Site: brandenburg
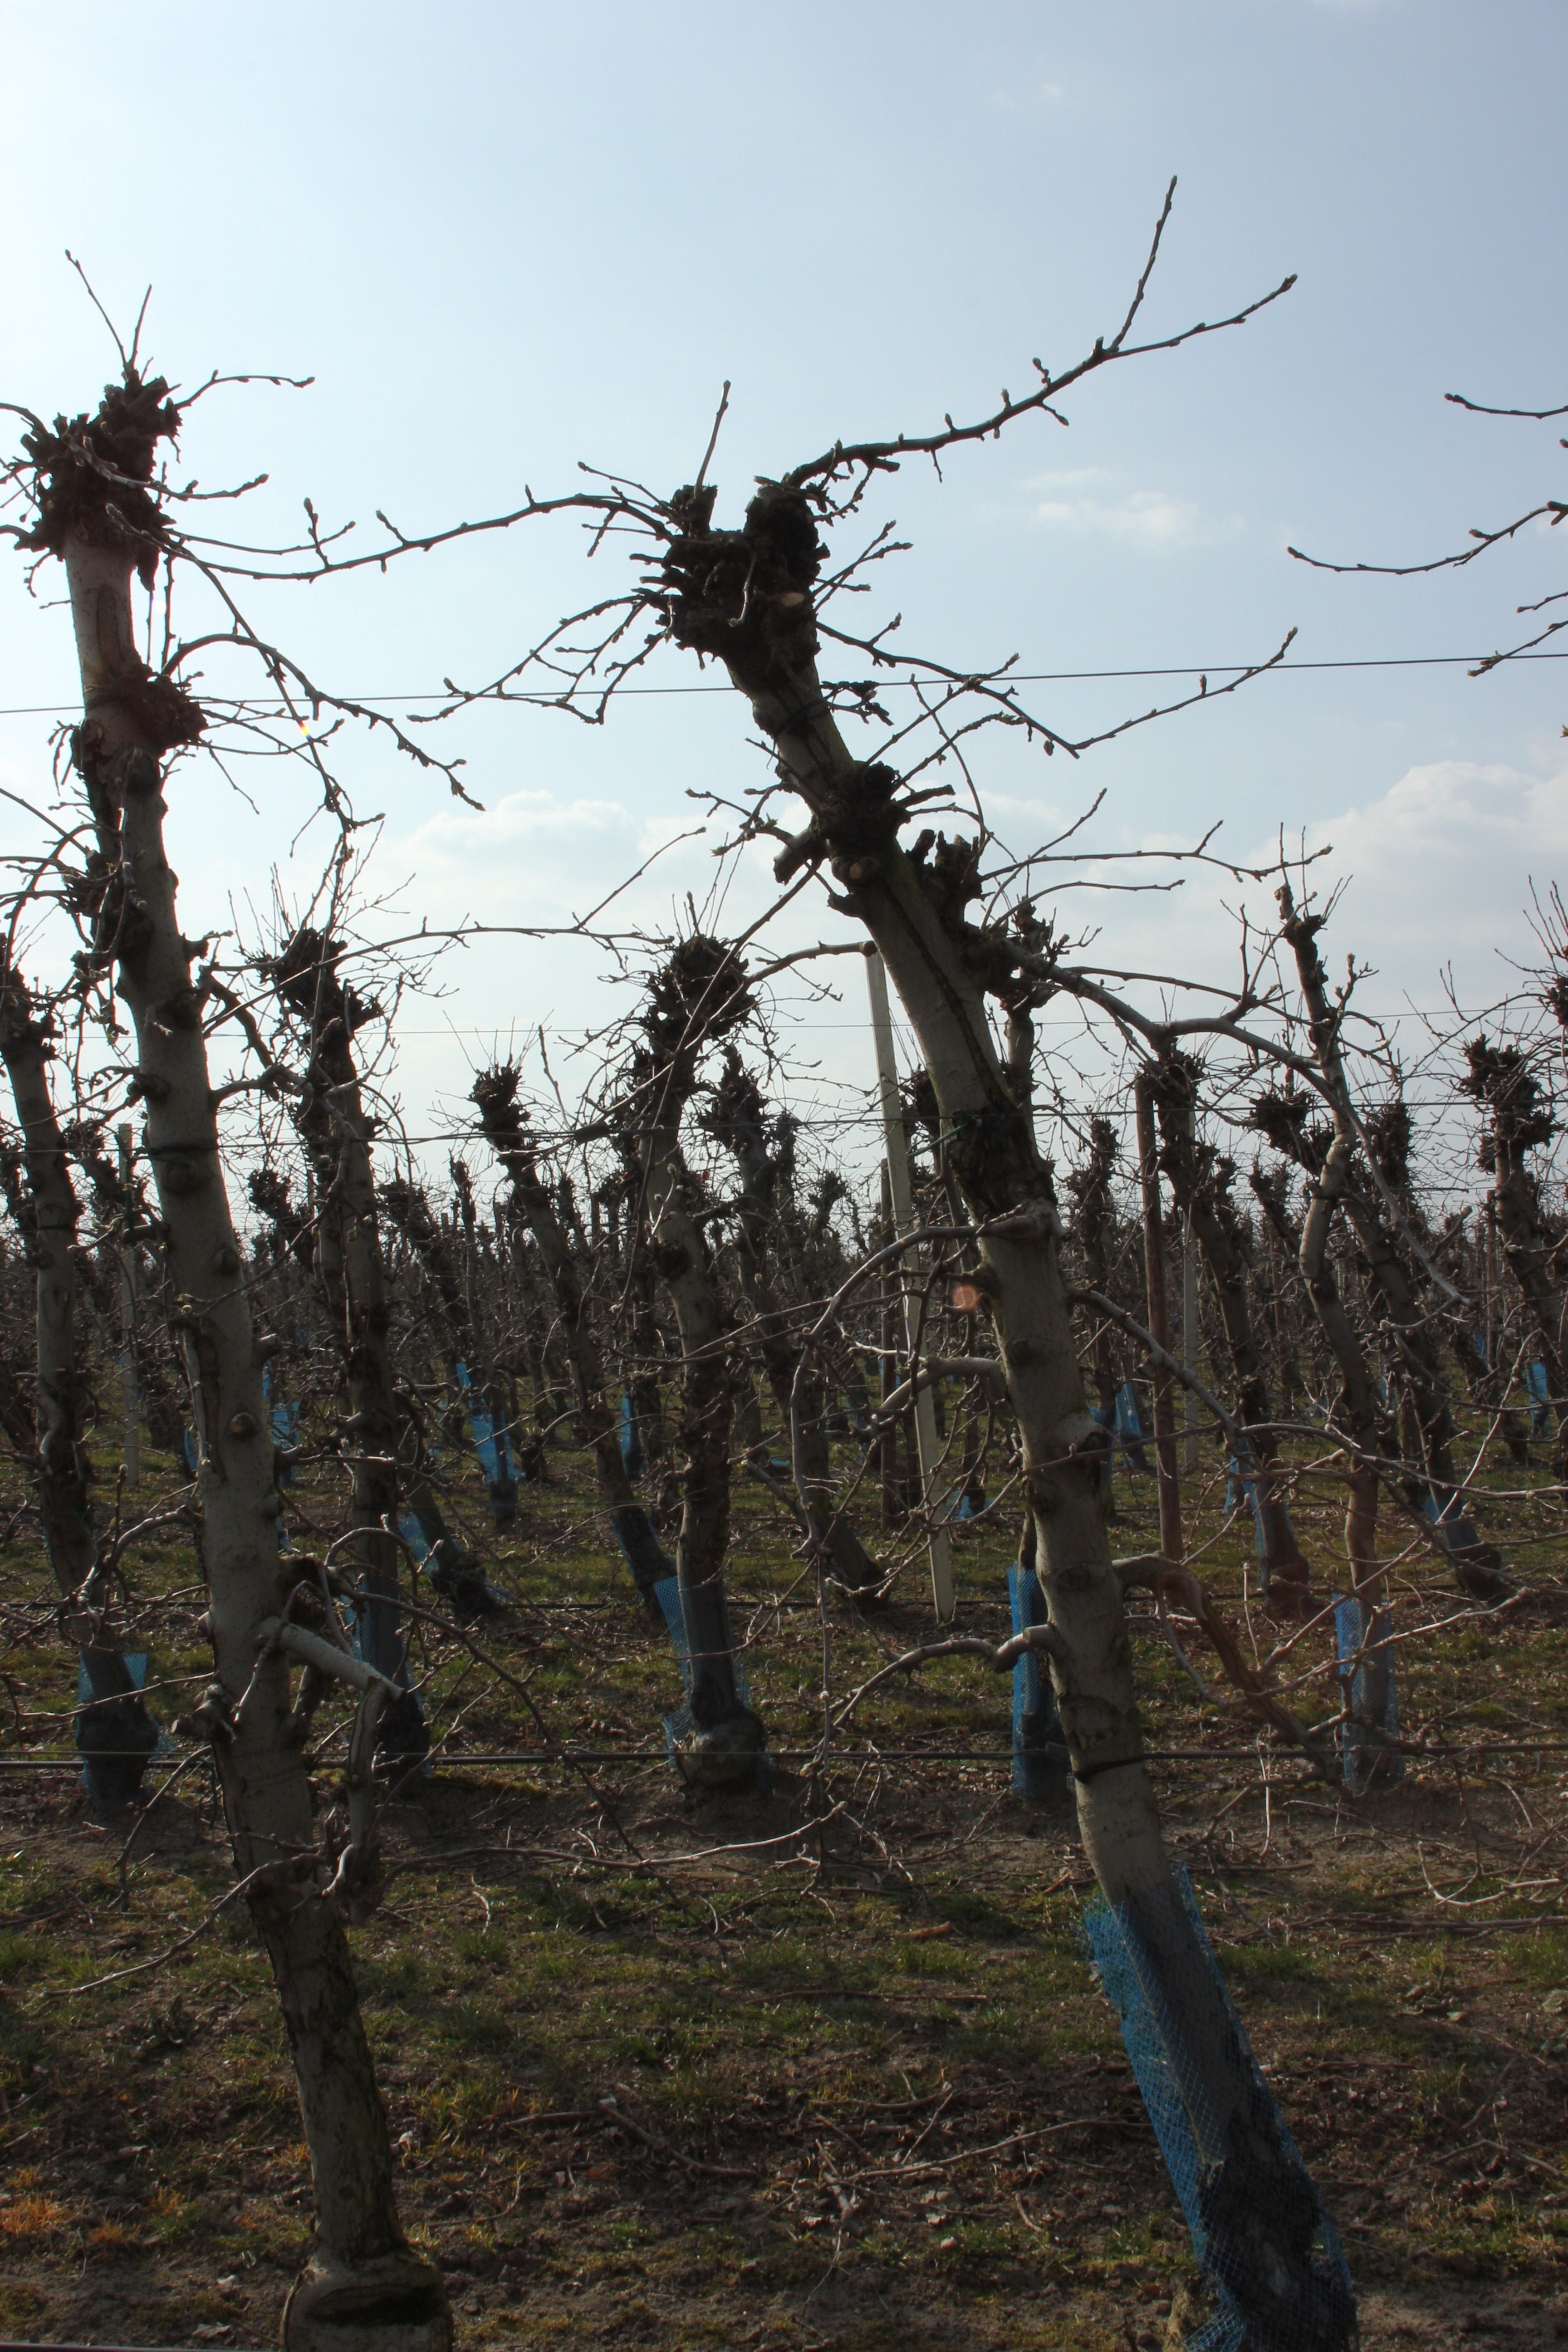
Growth stage (BBCH 03): Bud development